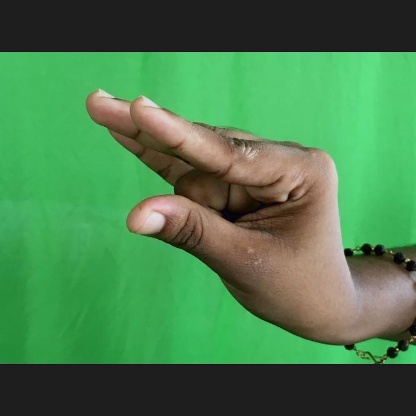
Mudra: Kangulam